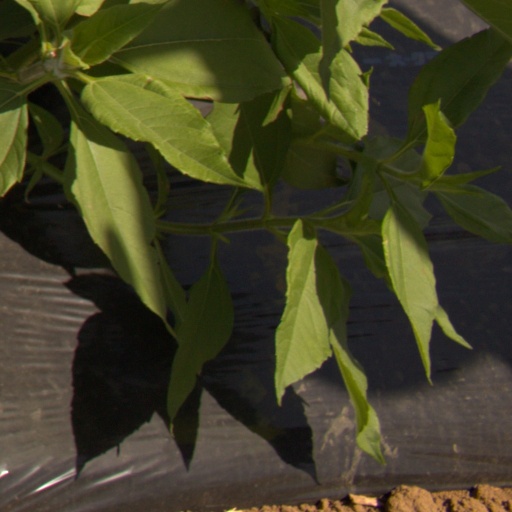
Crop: Jerusalem artichoke